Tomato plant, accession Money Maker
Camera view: bottom (45 deg); turntable rotation: 240 degrees
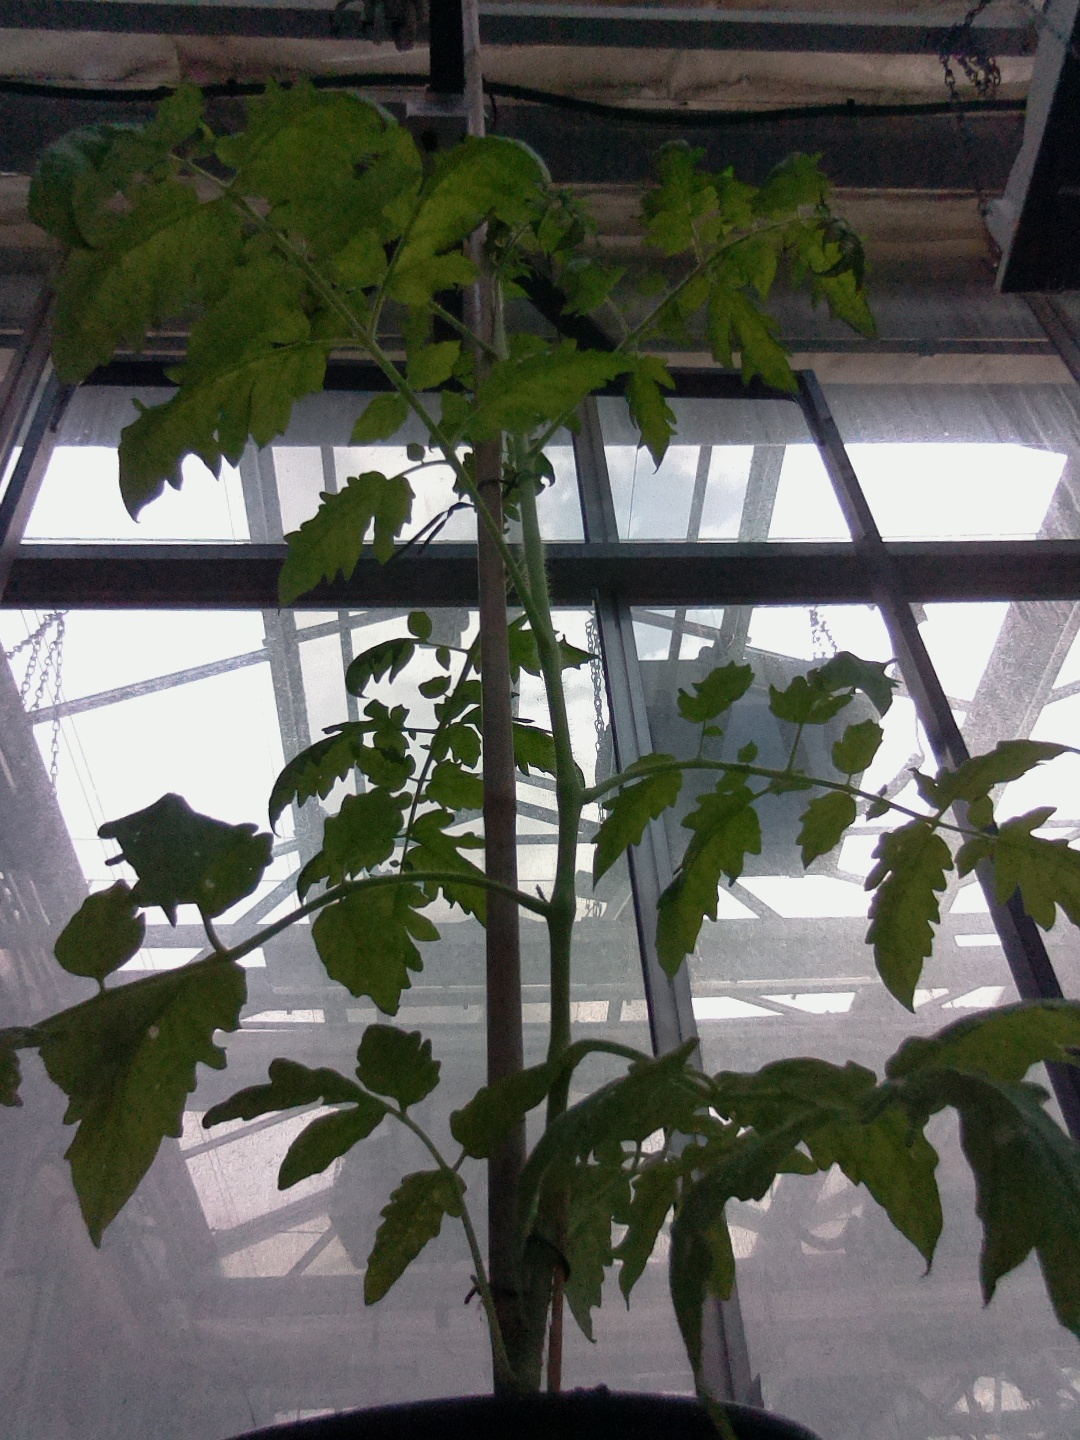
BBCH growth stage 15: 10 of true leaves visible